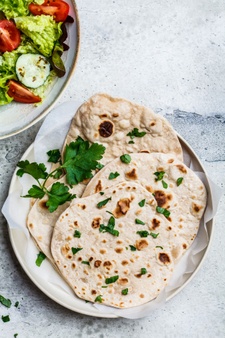
Dish: chapati